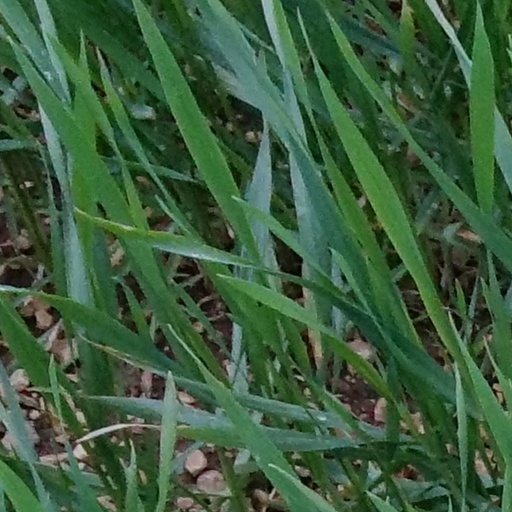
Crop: wheat